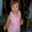
Label: girl